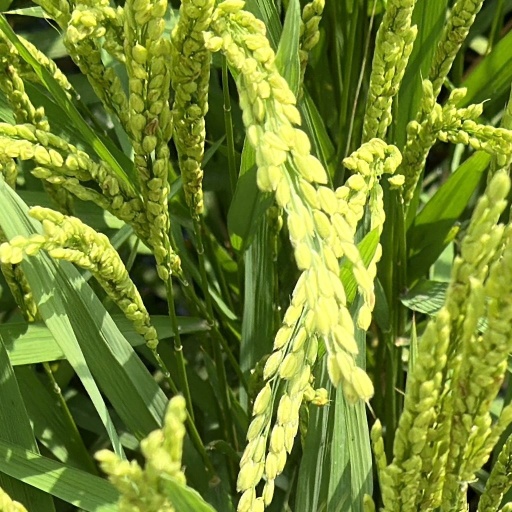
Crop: rice